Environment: real
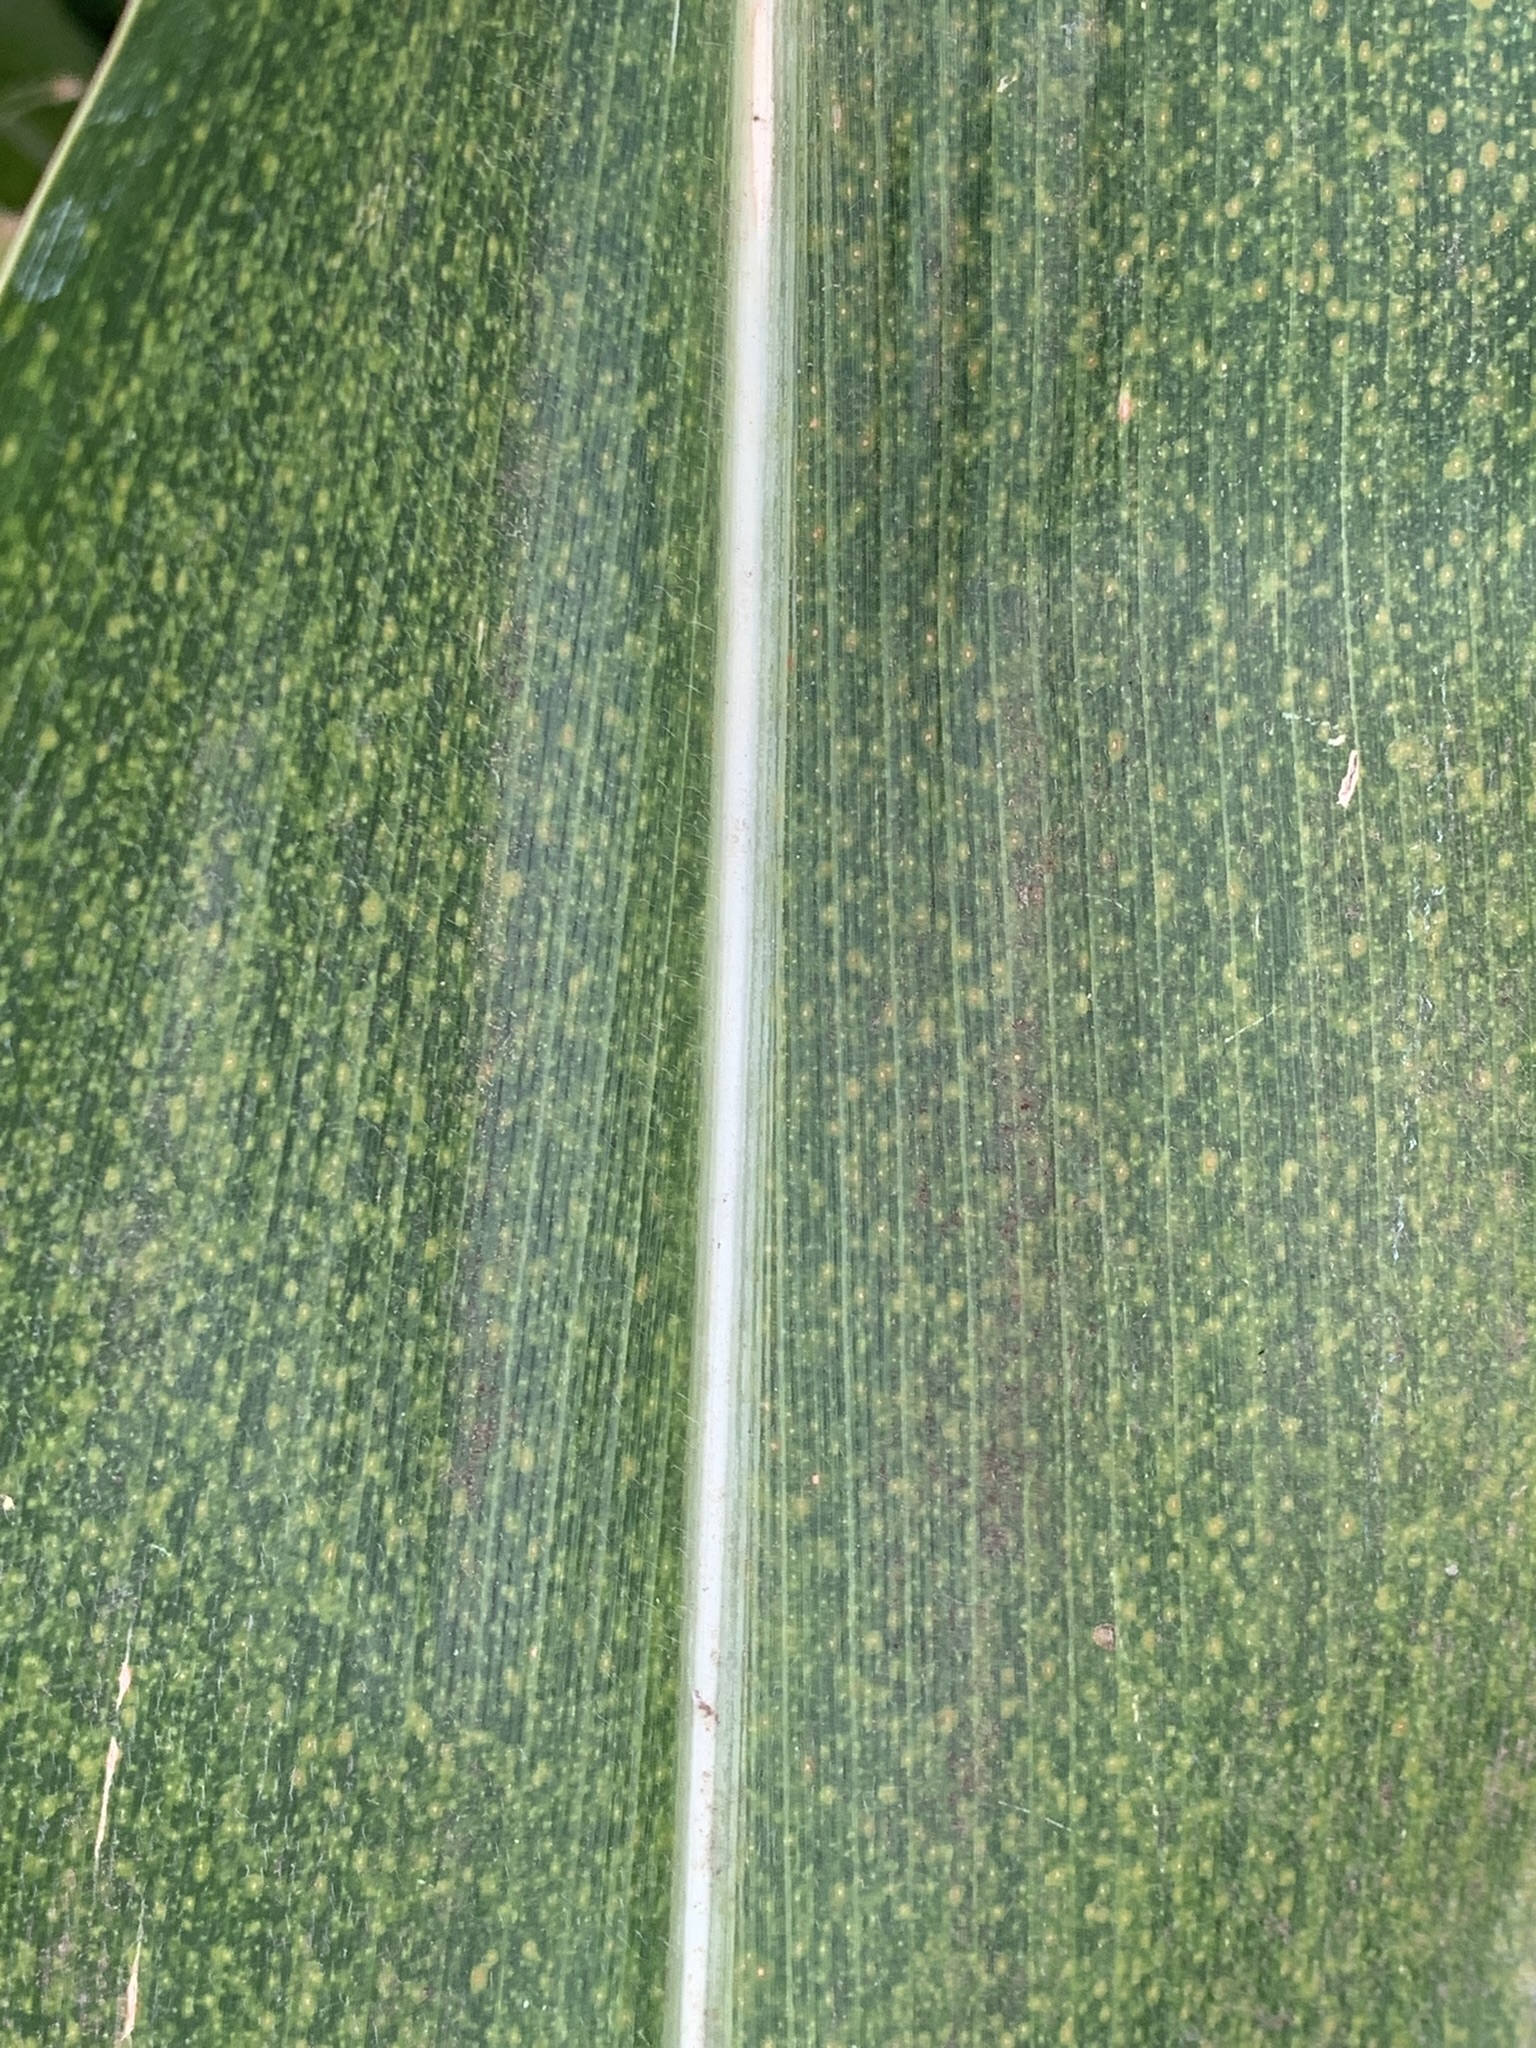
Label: lethal_necrosis